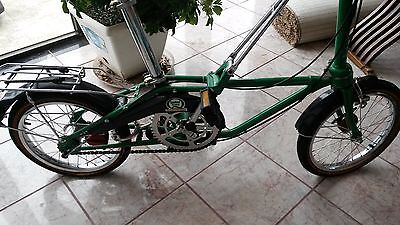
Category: bicycle